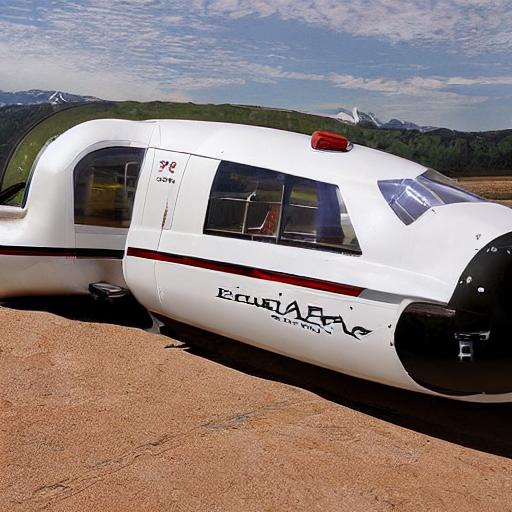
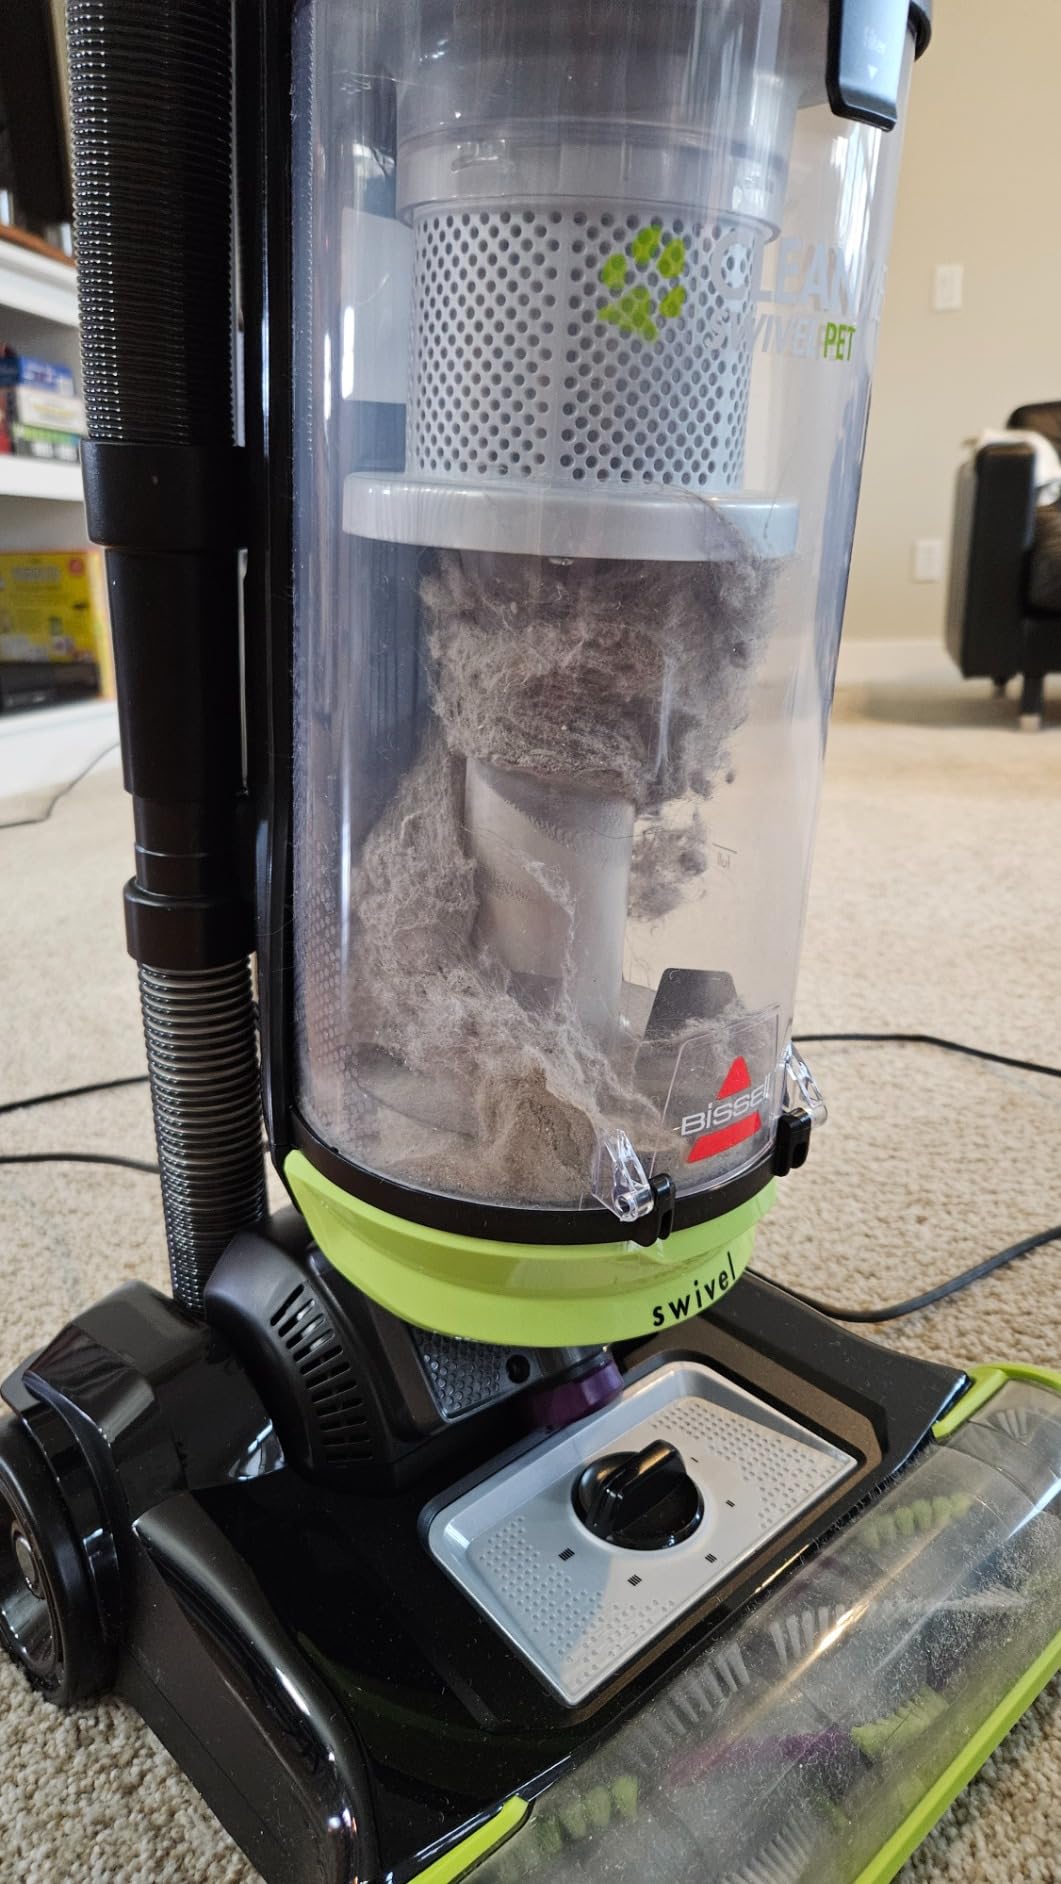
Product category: items_vacuum
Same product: no